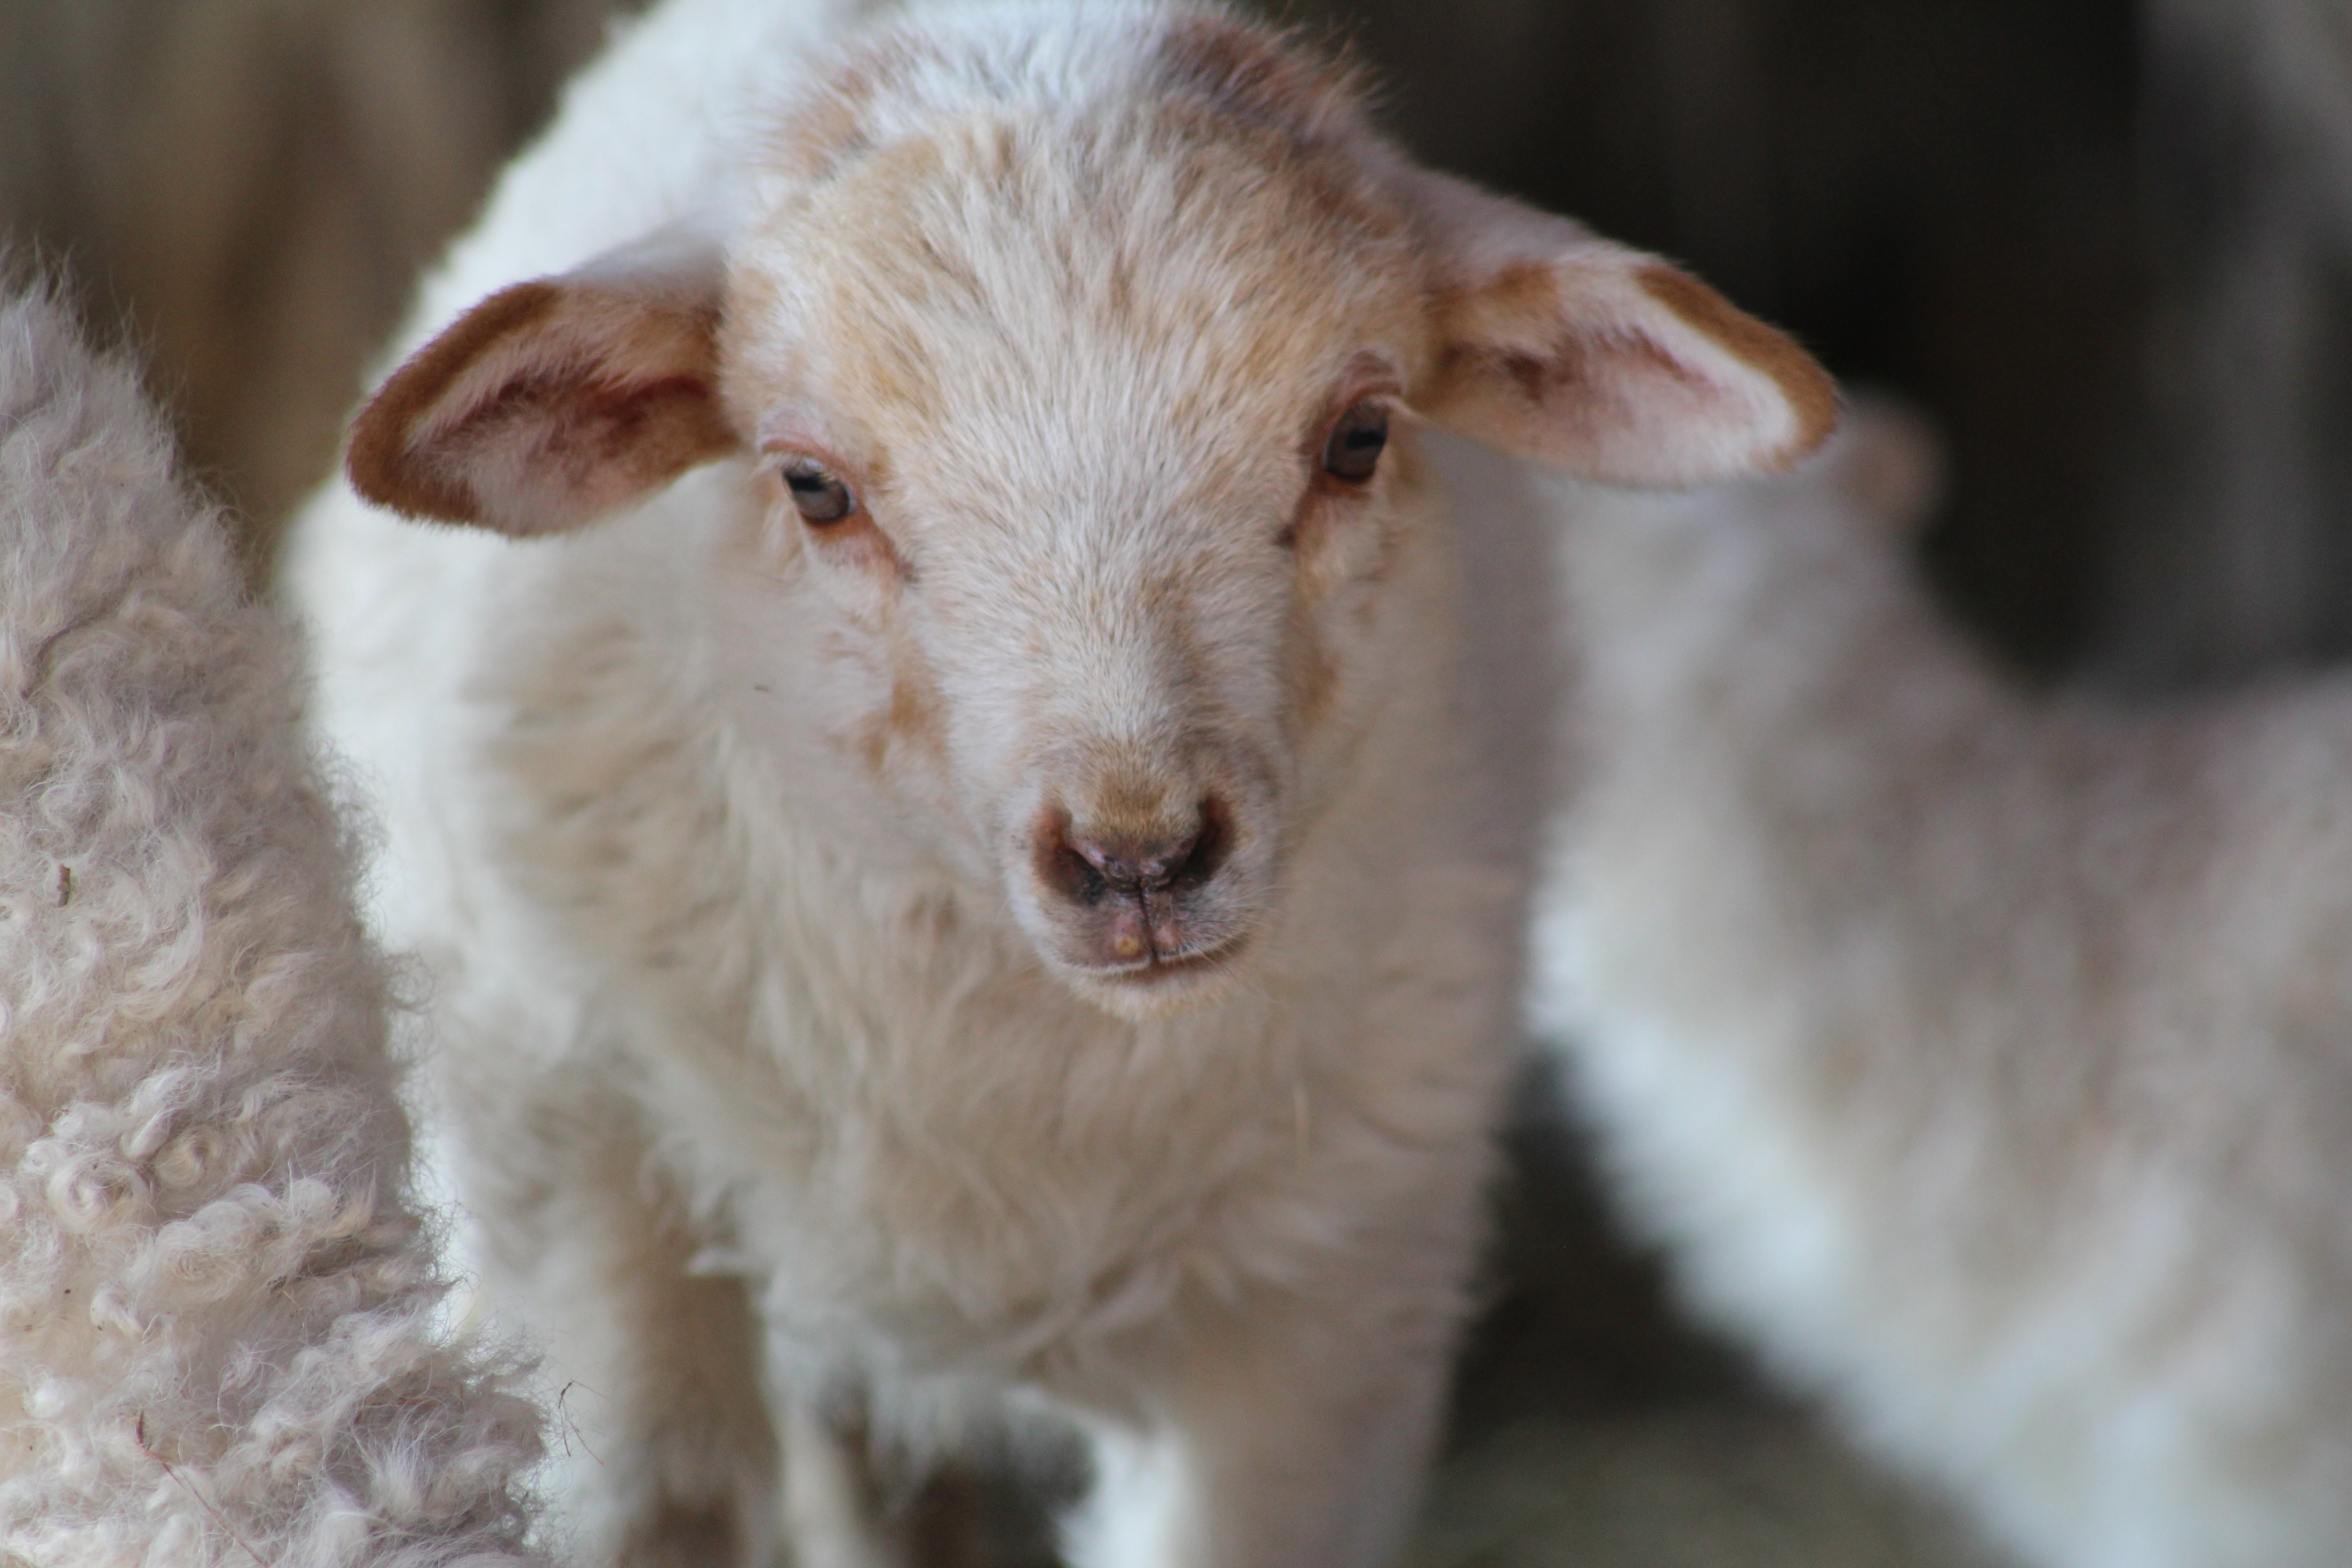
nature, white, farm, sweet, animal, cute, goat, pasture, sheep, natural, mammal, baby, wool, fauna, goats, happy, little, vertebrate, new, sheeps, cow goat family